Okayama University

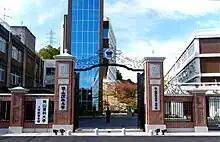
Entrance Gate of the Okayama University of Science

Okayama University was ranked as the top university in the Chugoku and Shikoku area in the 2020–2021 University Brand Image Survey conducted by Nikkei BP.